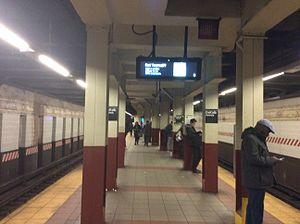
DeKalb Avenue est une station souterraine du métro de New York située dans le quartier de Downtown à Brooklyn. Elle est située sur deux lignes la BMT Fourth Avenue Line et la BMT Brighton Line toutes deux issues du réseau de l'ancienne Brooklyn-Manhattan Transit Corporation. Sur la base de la fréquentation, la station figurait au 85ᵉ rang sur 421 en 2012.